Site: brandenburg
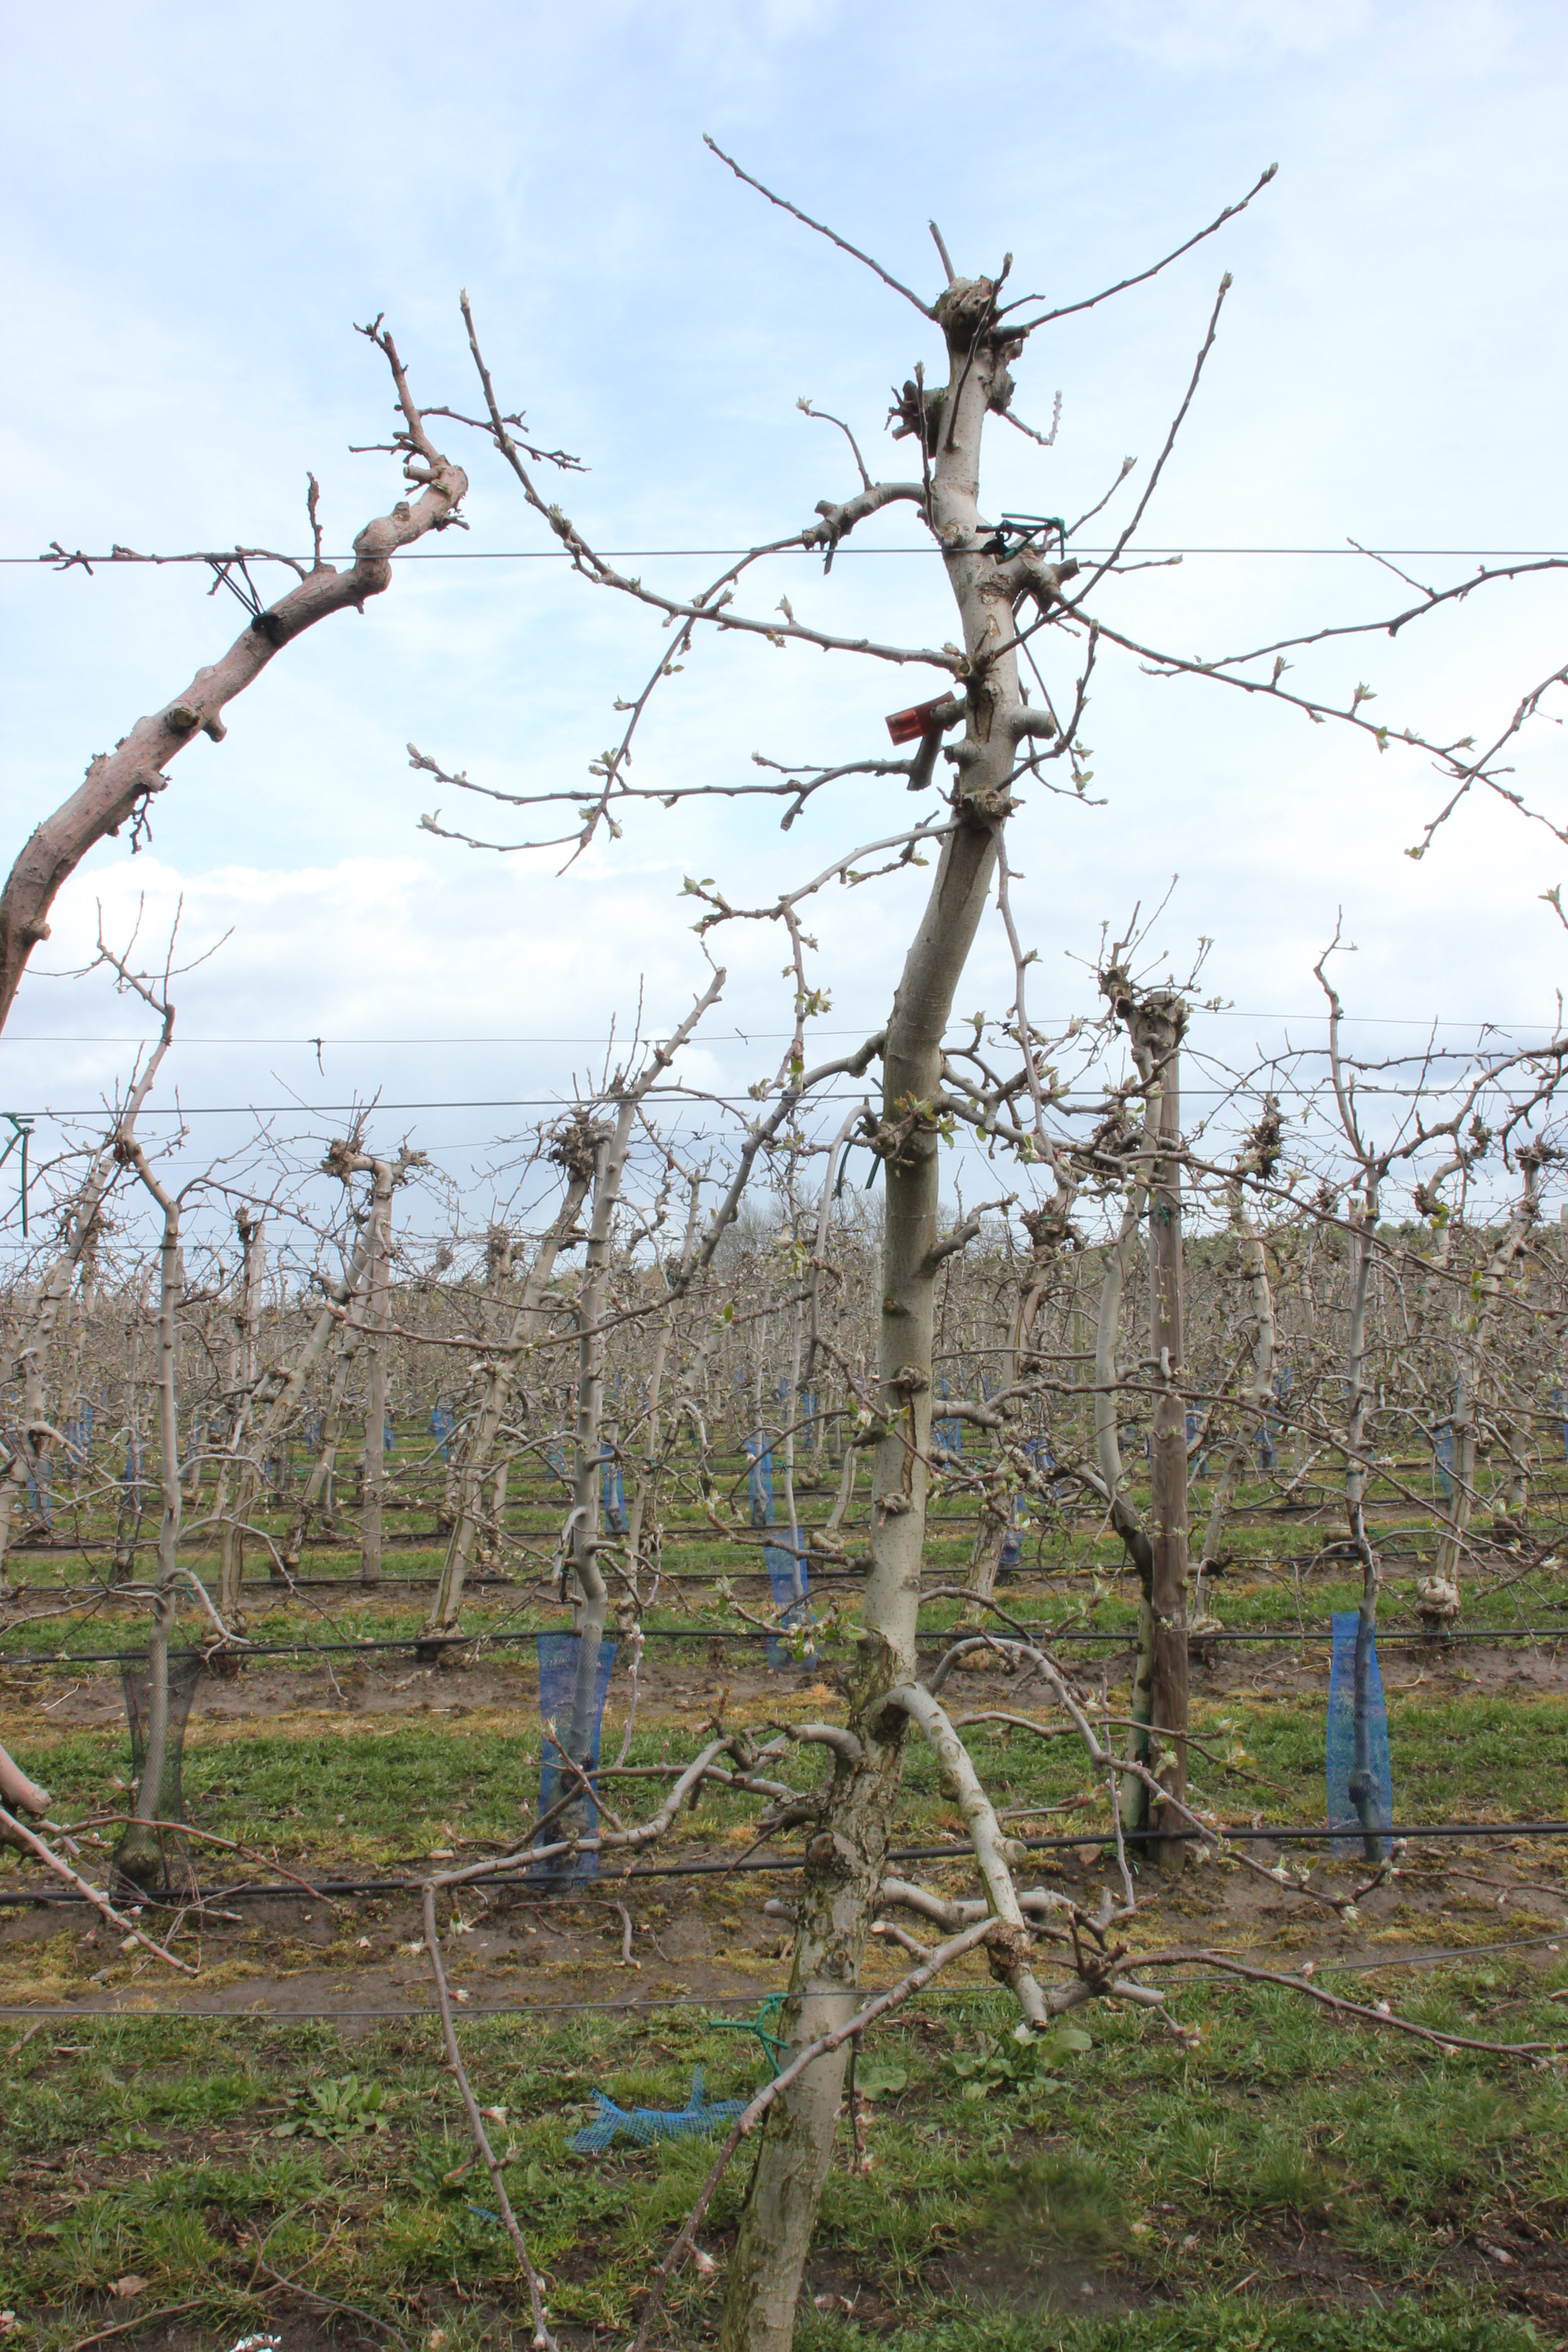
Growth stage (BBCH 55): Inflorescence emergence